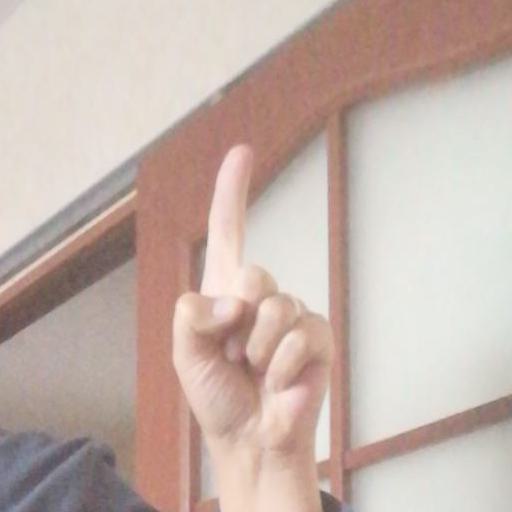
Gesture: one